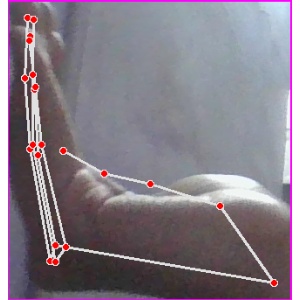
अक्षर: स